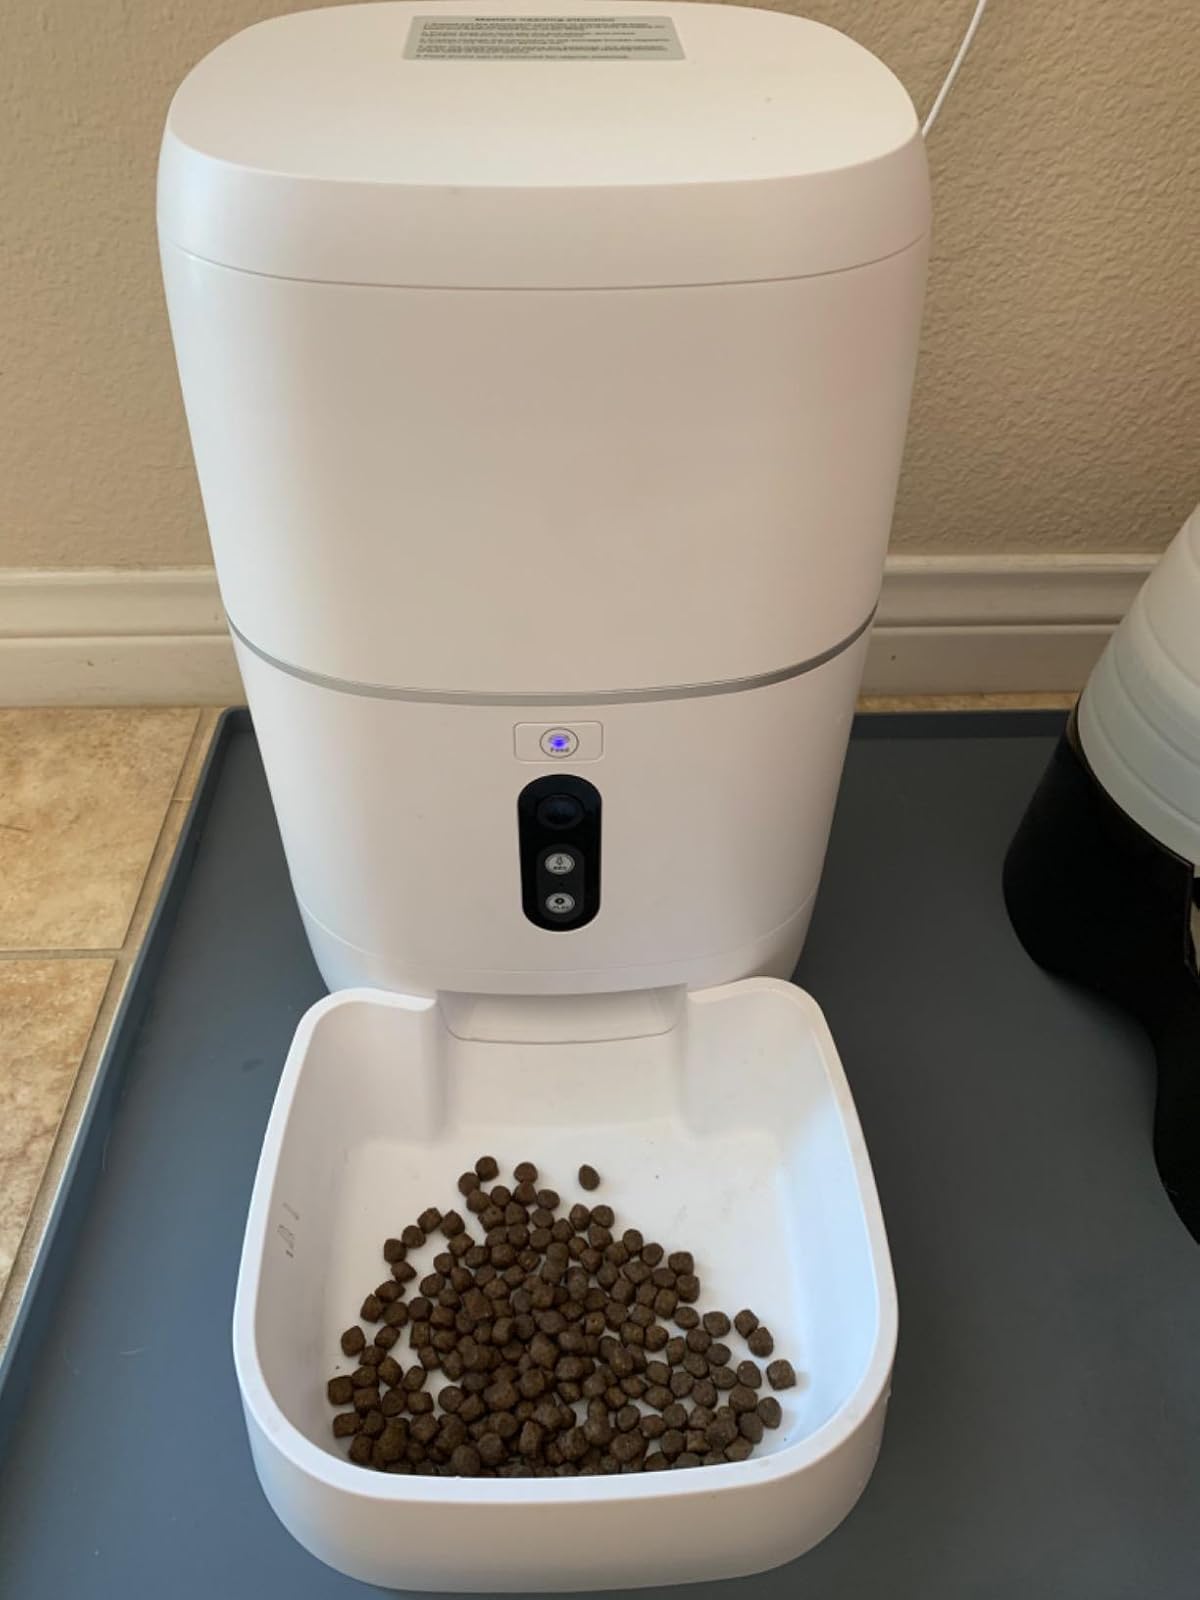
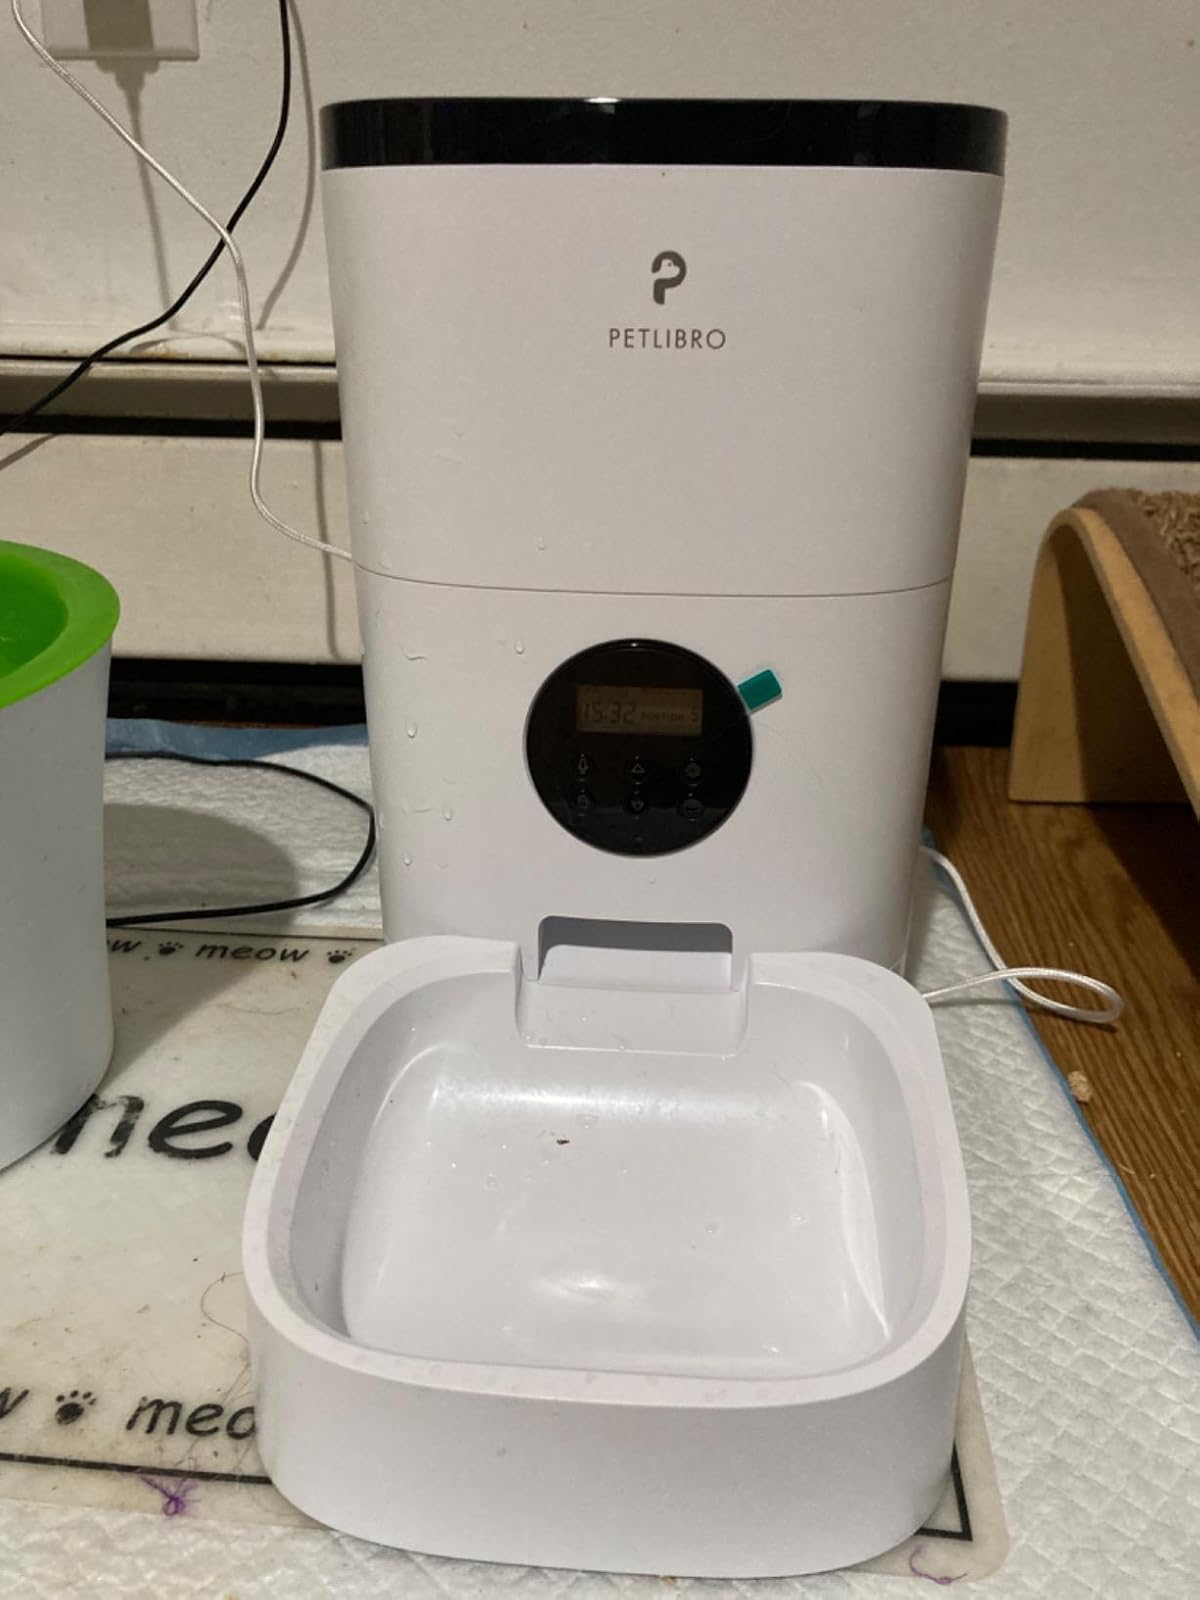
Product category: items_feeder
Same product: no